George Bedborough

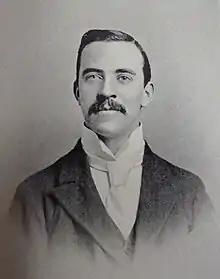
Bedborough,

George Bedborough Higgs (10 January 1868 – 7 August 1940) was an English writer, editor, social reformer, journalist, and bookseller. He was involved in a wide range of progressive causes in late 19th- and early 20th-century Britain. He advocated for freethought, atheism, secularism, eugenics, vegetarianism, animal rights, birth control, the legitimation of illegitimate children, and free love. He served as secretary of the Legitimation League and edited its journal, "". He also contributed to numerous periodicals and was associated with reformers including Henry S. Salt and Ernest Bell.